Maria Canins

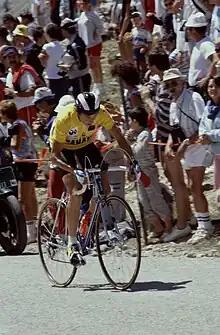
Canins at the 1986 Tour de France Féminin

Maria Canins (born 4 July 1949, in La Villa, Alta Badia) is an Italian racing cyclist who twice won the Tour de France Féminin in 1985 and 1986, as well as winning the inaugural Giro d'Italia Femminile in 1988. She rode for Italy at the 1984 and 1988 Summer Olympics.